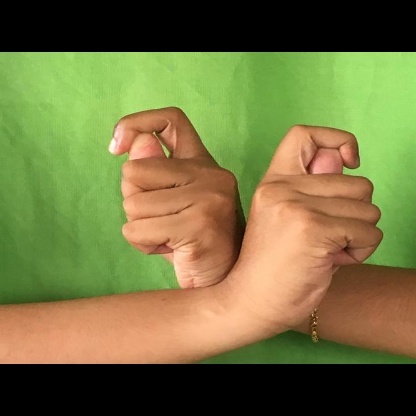
Mudra: Berunda